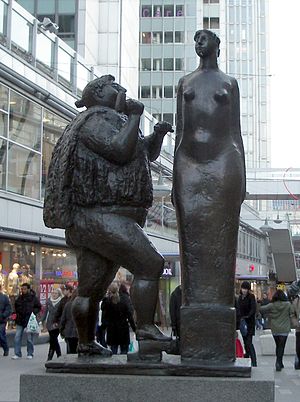
Johan Tobias Sergel / Sergels arbejder
Johan Tobias Sergel, egentlig Sergell, var en svensk billedhugger, maler, illustrator og ridder af Vasaordenen.